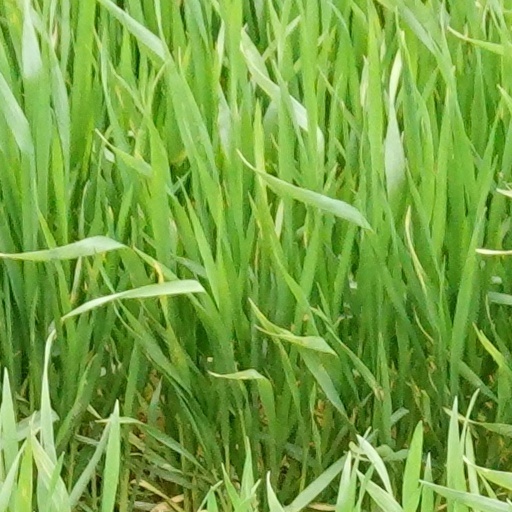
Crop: wheat